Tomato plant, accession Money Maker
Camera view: horizontal (90 deg, fisheye); turntable rotation: 300 degrees
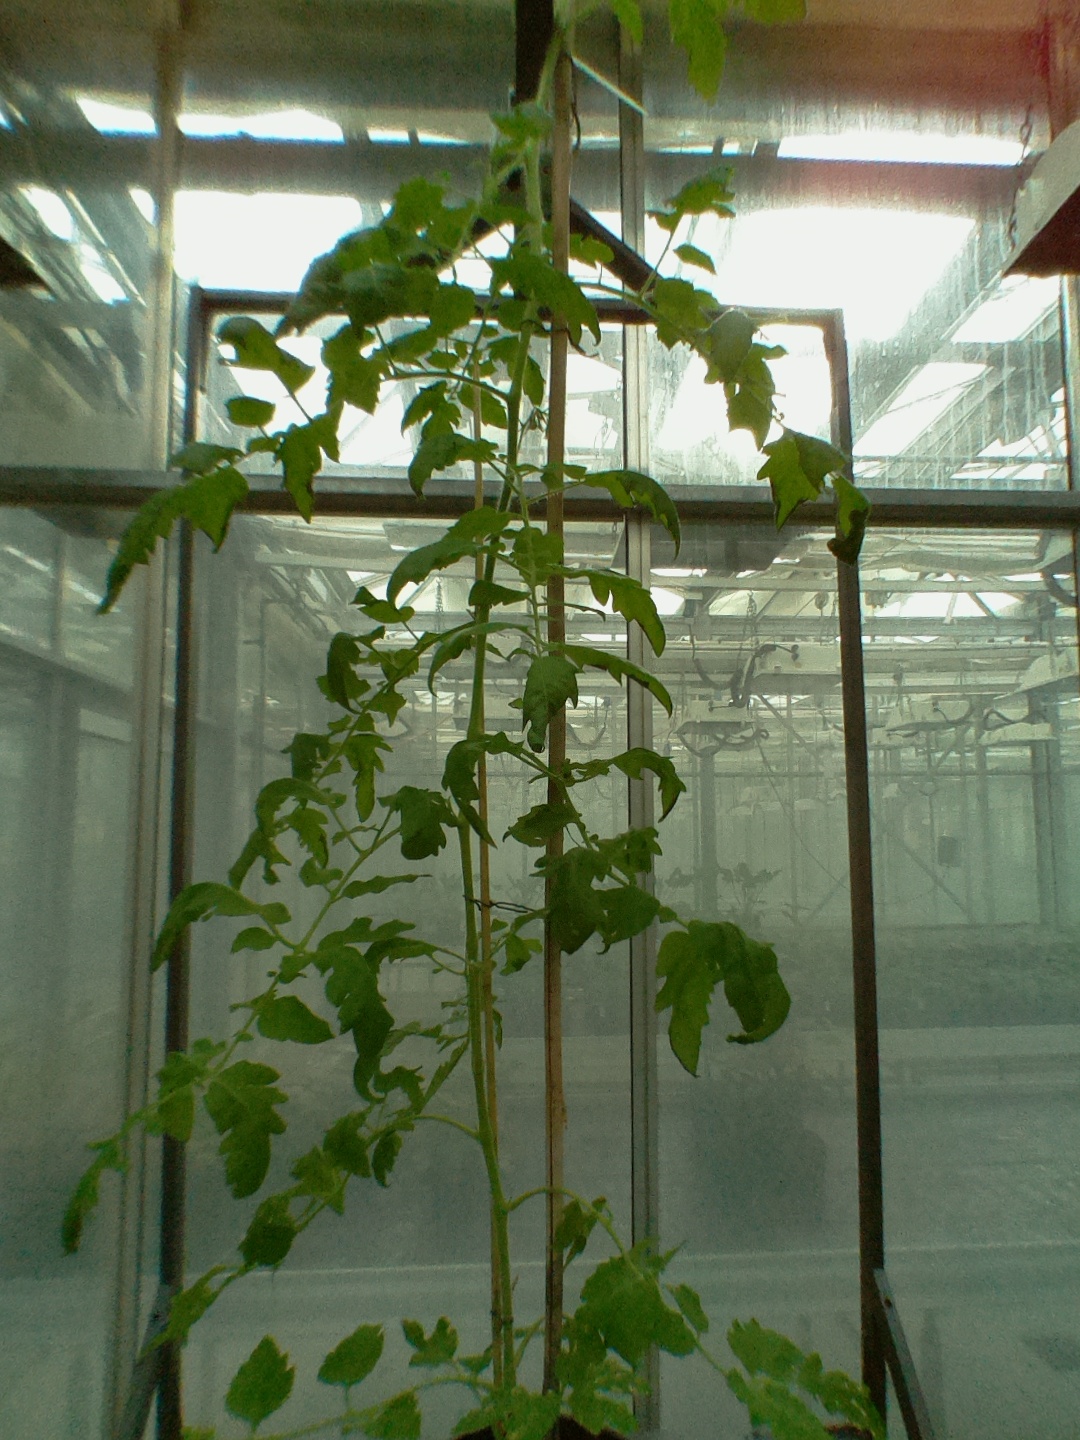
BBCH growth stage 70: Fruits at the main stem or branches visibles